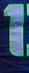
Number: 1